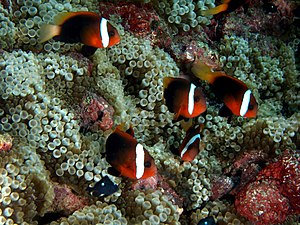
Klovnfisk
Klovnfisk (Amphiprion melanopus) i tæt kontakt med søanemoner (Entacmaea quadricolor)
Klovnfisk, også kaldet anemonefisk, er små tropiske koralrevsfisk. De omfatter slægterne Amphiprion og Premnas og tilhører familien af jomfrufisk.